List of roads in Mississauga

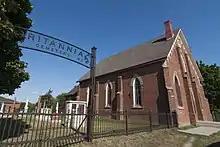
Britannia United Church and Cemetery

Britannia Road is named after the historic hamlet of Britannia, which was located at the intersection of